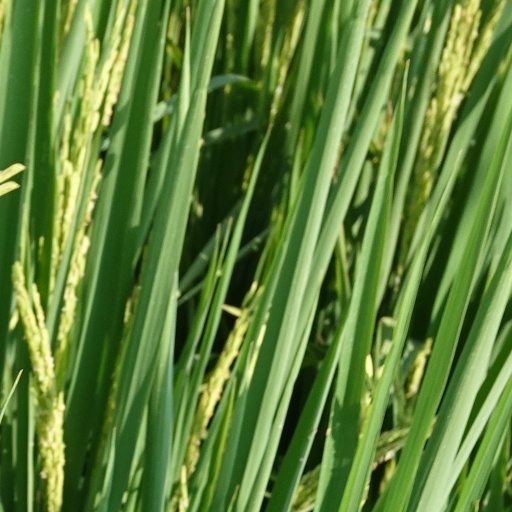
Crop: rice